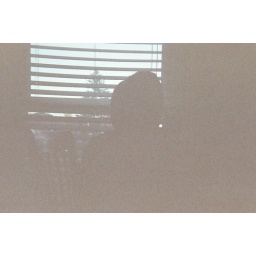
My silouhette in the kitchen window